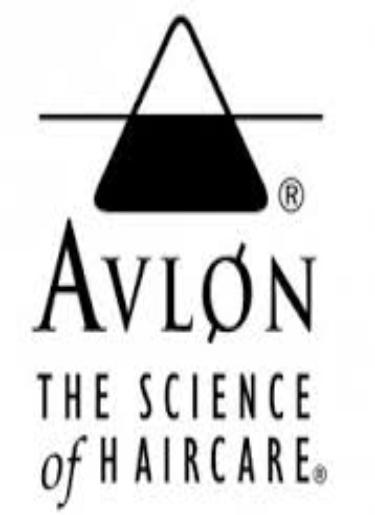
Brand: Avlon
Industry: Necessities